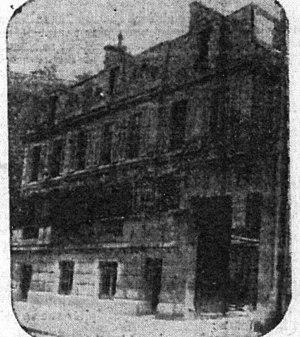
L'hôtel particulier en 1906
Le baron Paul Caruel de Saint-Martin, né le 8 décembre 1809 à Paris et mort le 26 octobre 1889 à Paris est un homme politique français, maire du Chesnay, conseiller général de Seine-et-Oise et député bonapartiste sous le Second Empire.